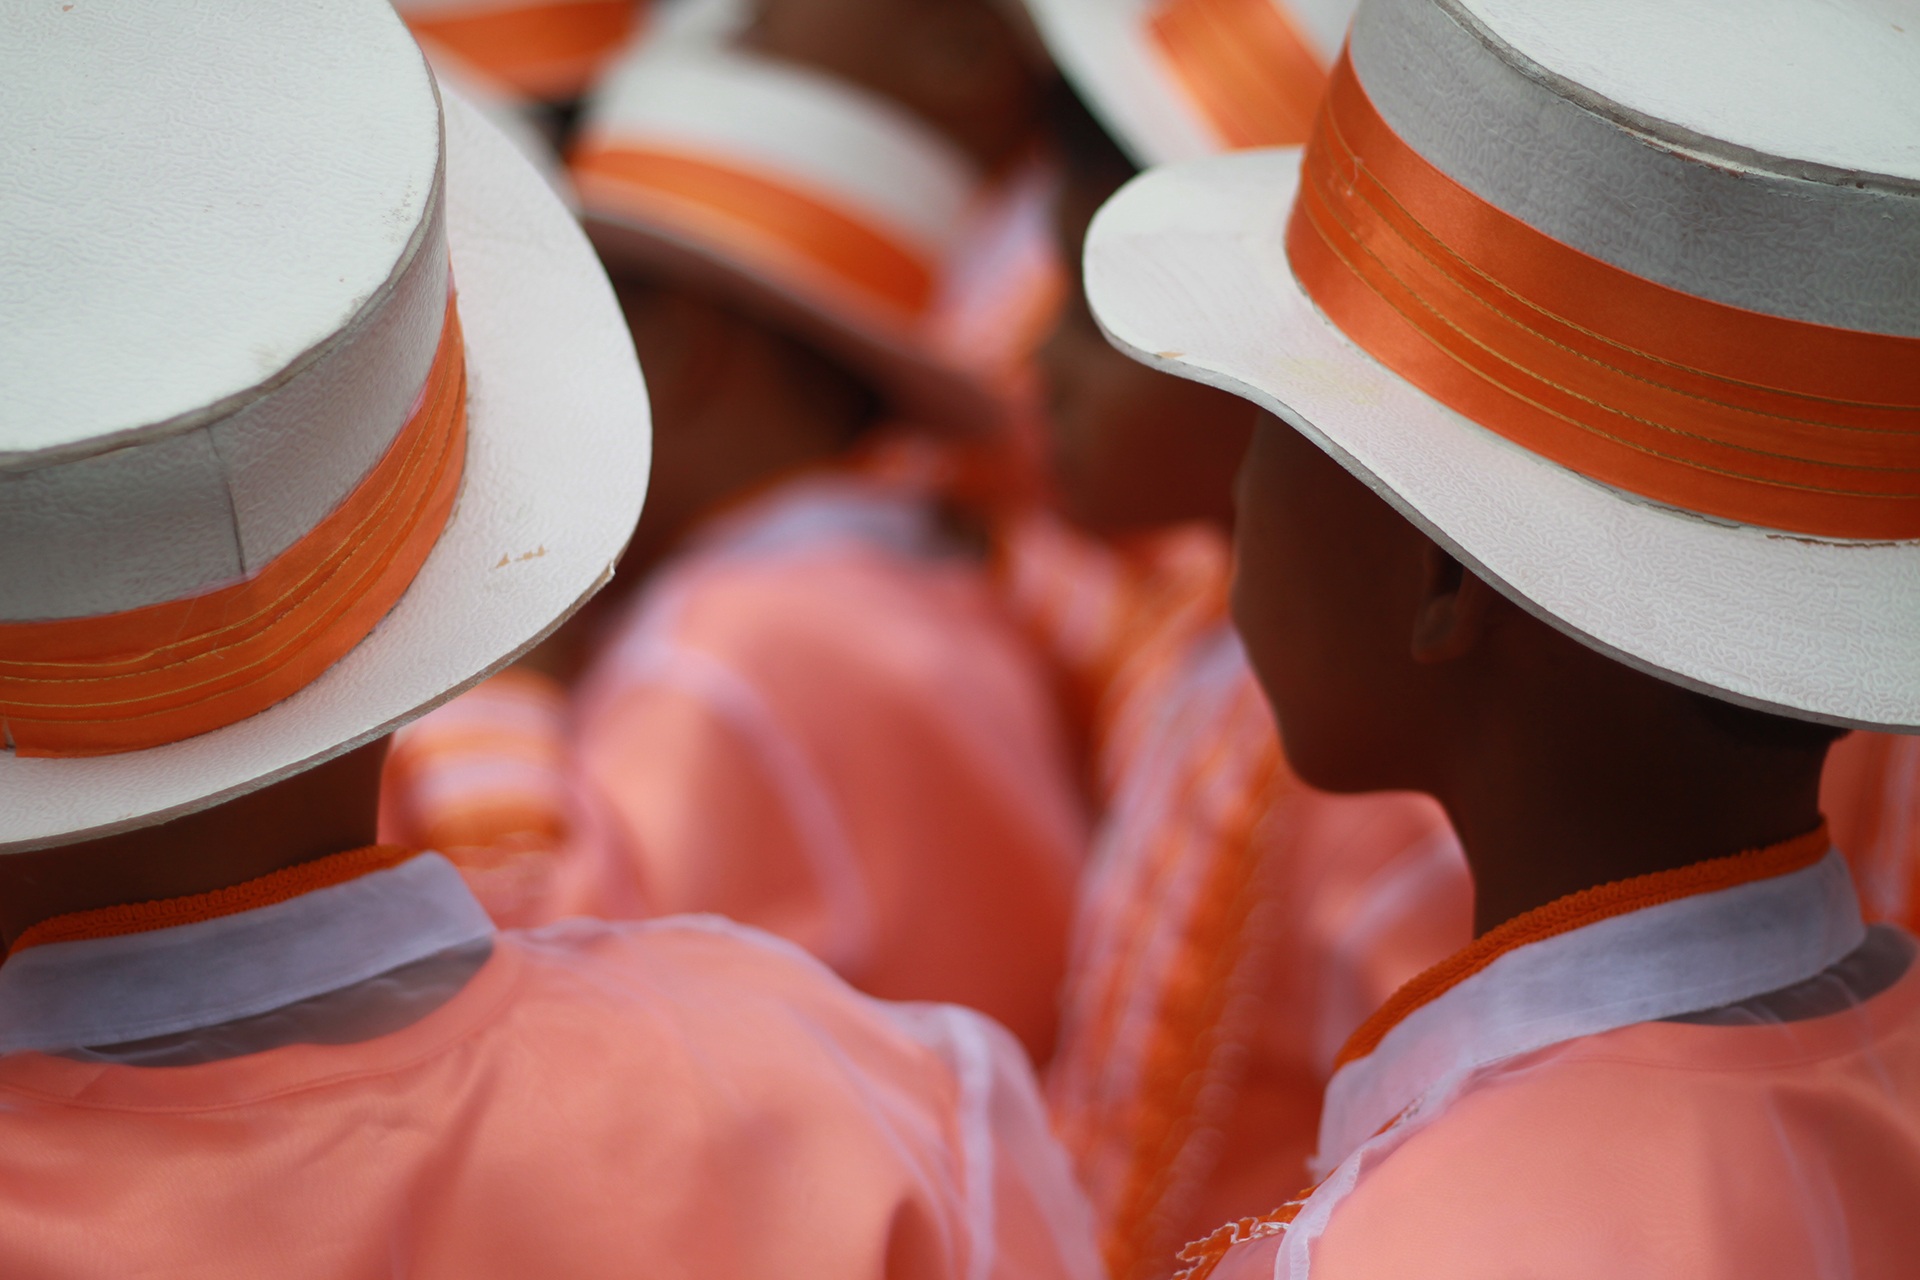
person, people, celebration, young, red, color, hat, friendship, together, leisure, toy, close up, happy, latin, occasion, hispanic